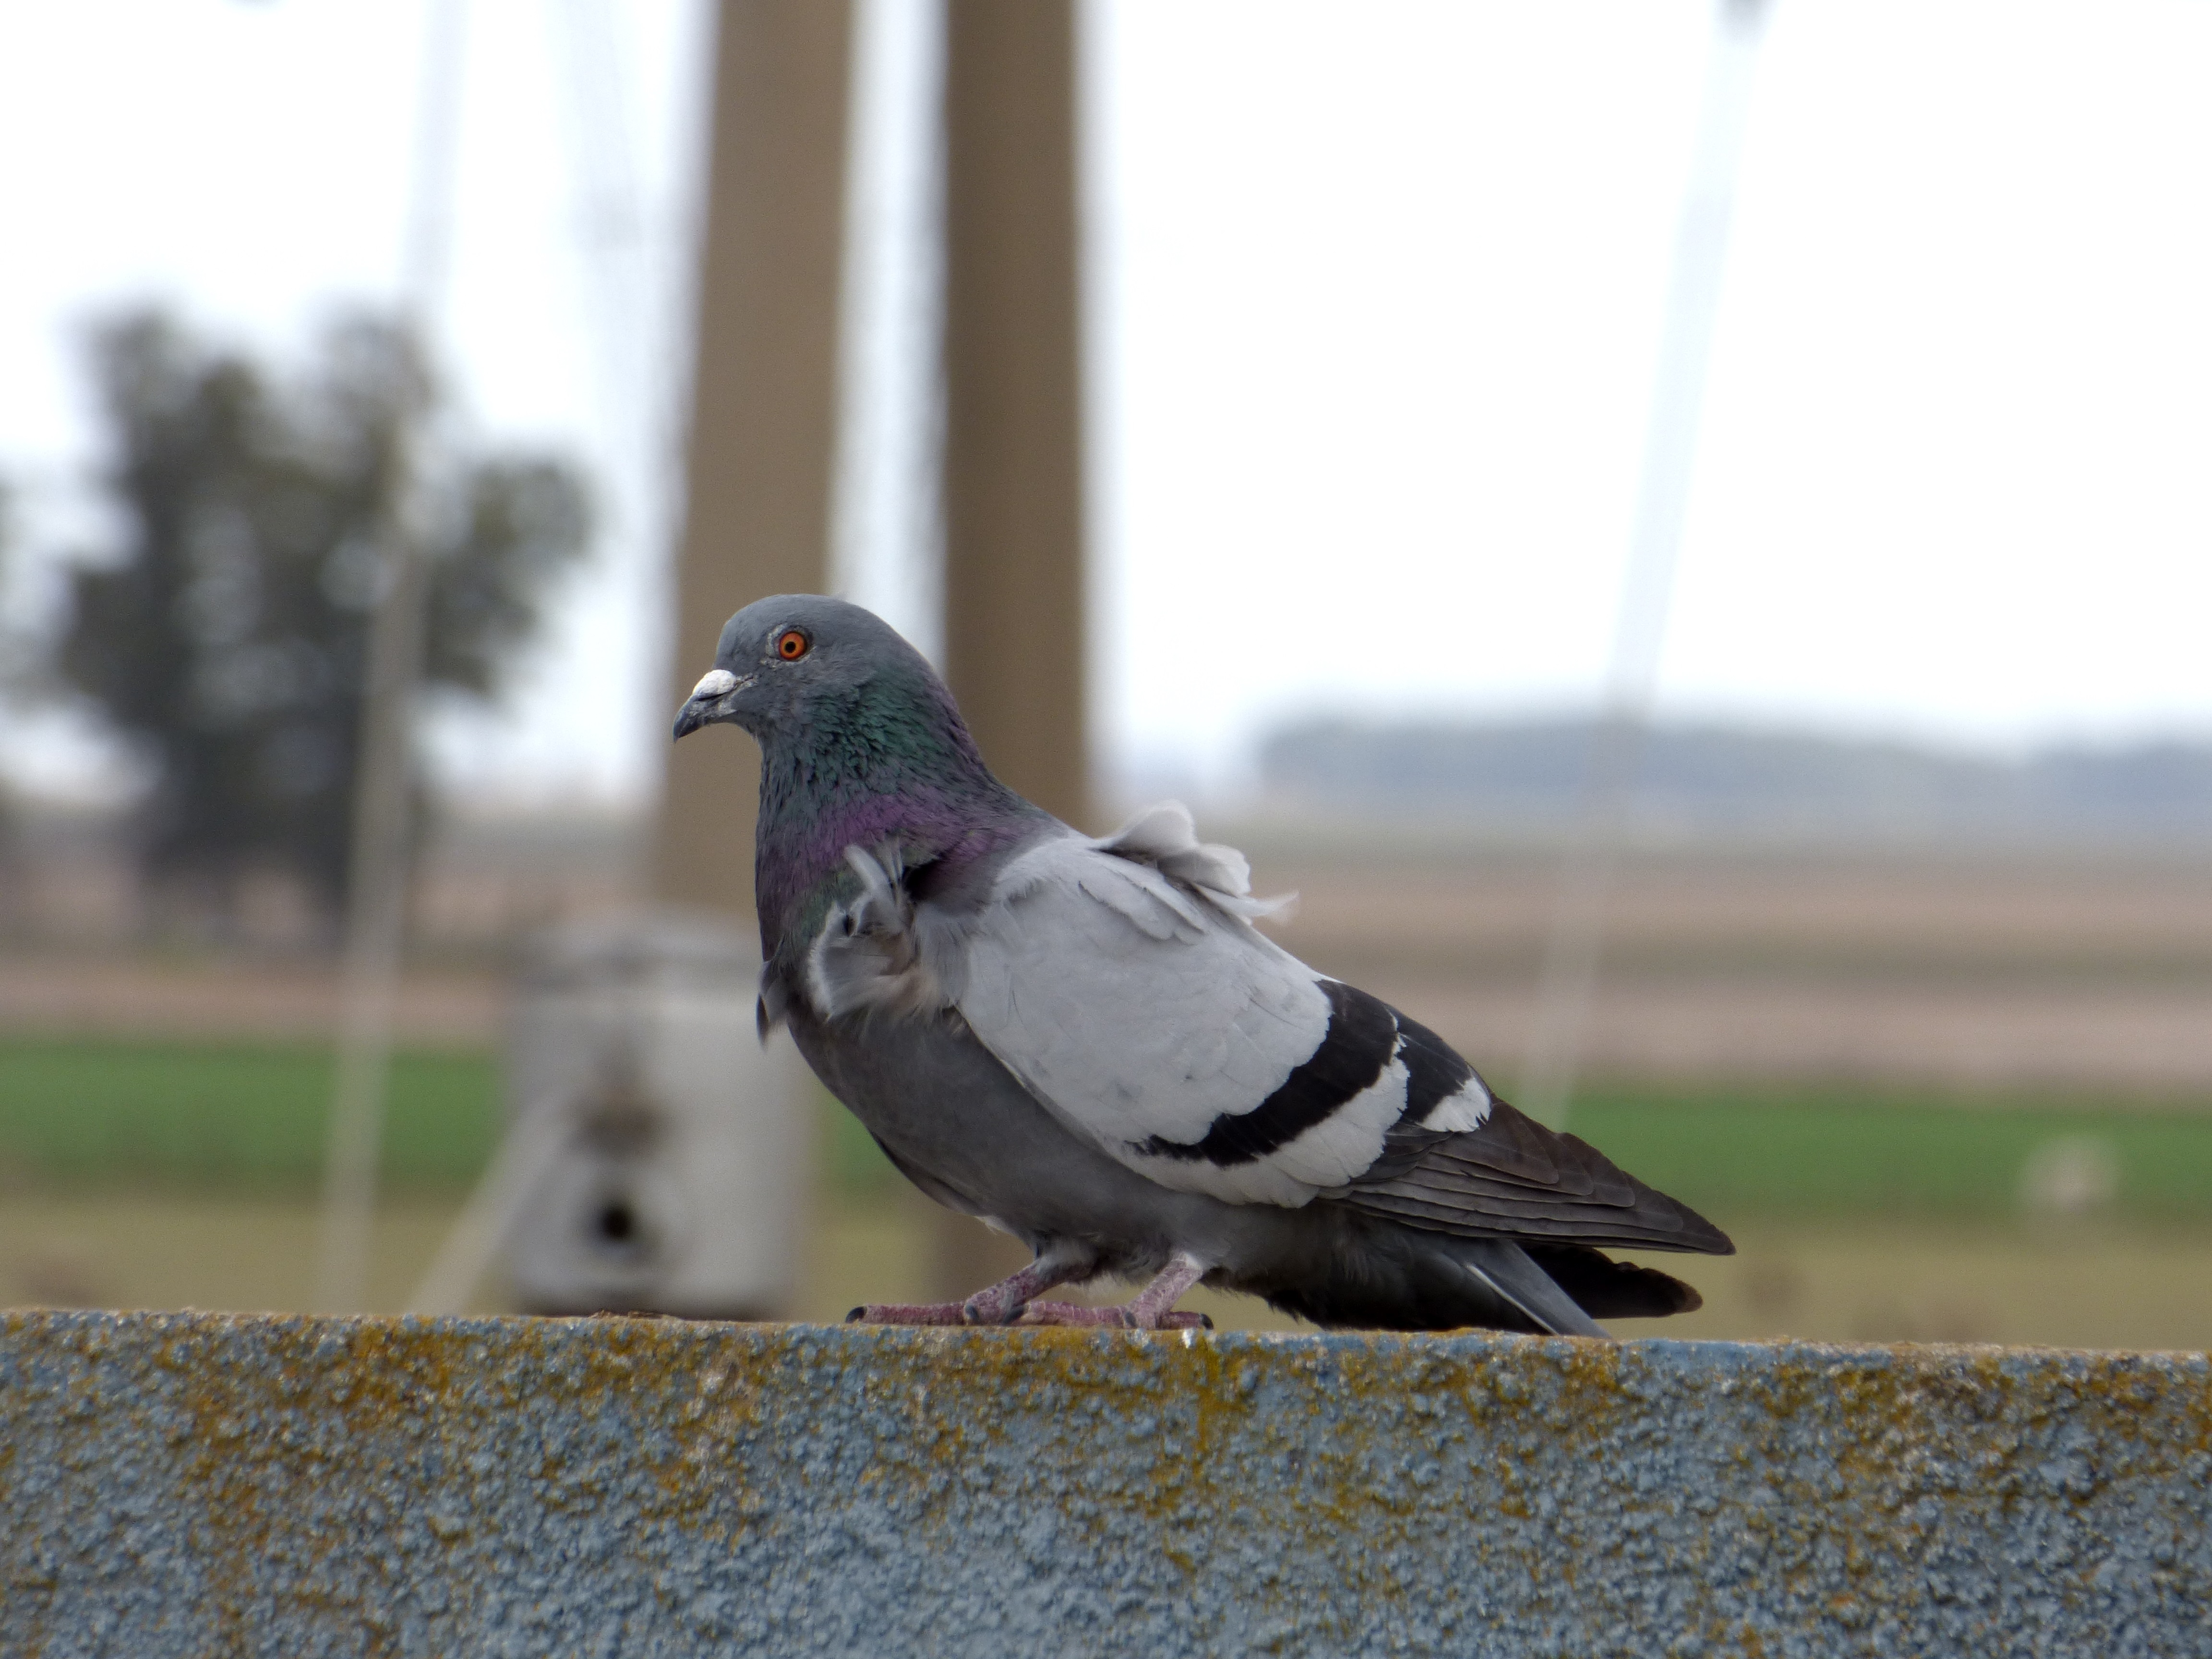
bird, wing, wildlife, beak, fauna, feathers, vertebrate, paloma, ave, perching bird, pigeons and doves, stock dove